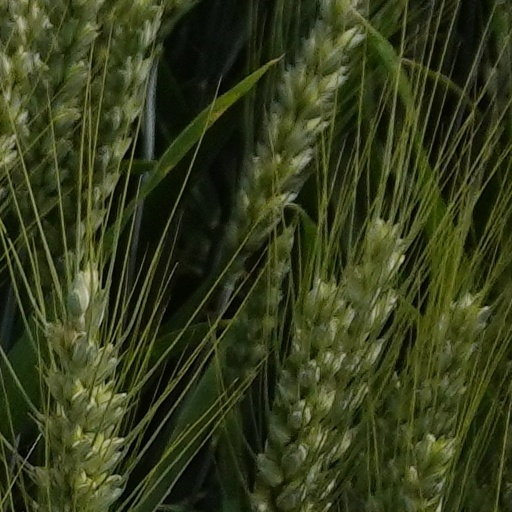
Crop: wheat